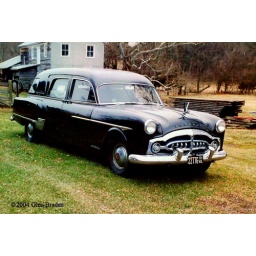
Hearst in a field near Stanton, VA. It had Just Married signs in the window.